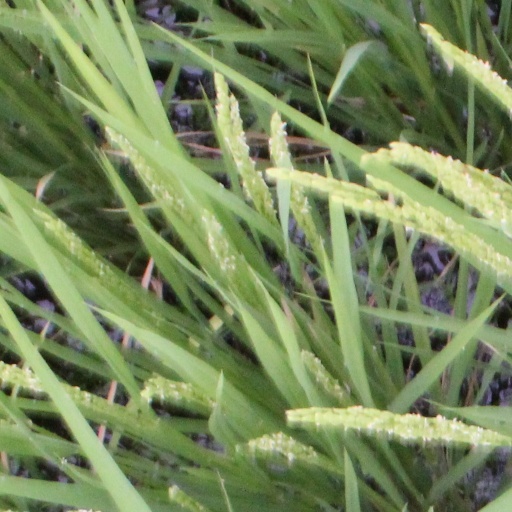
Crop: rice